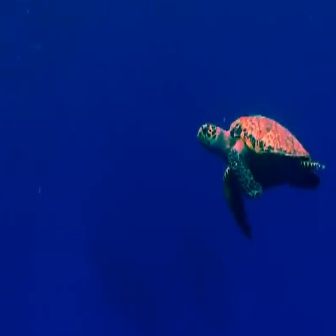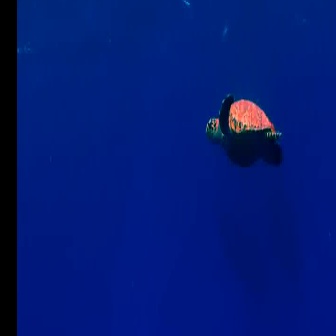
  Please identify the target specified by the bounding box [195,111,325,241] in the first image and locate it in the second image. Return the coordinates in [x_min,y_min,x_max,y_max] format.
Answer: [205,91,284,170]